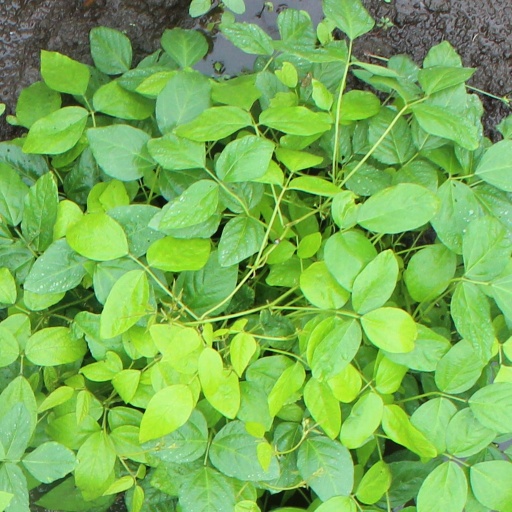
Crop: soybean